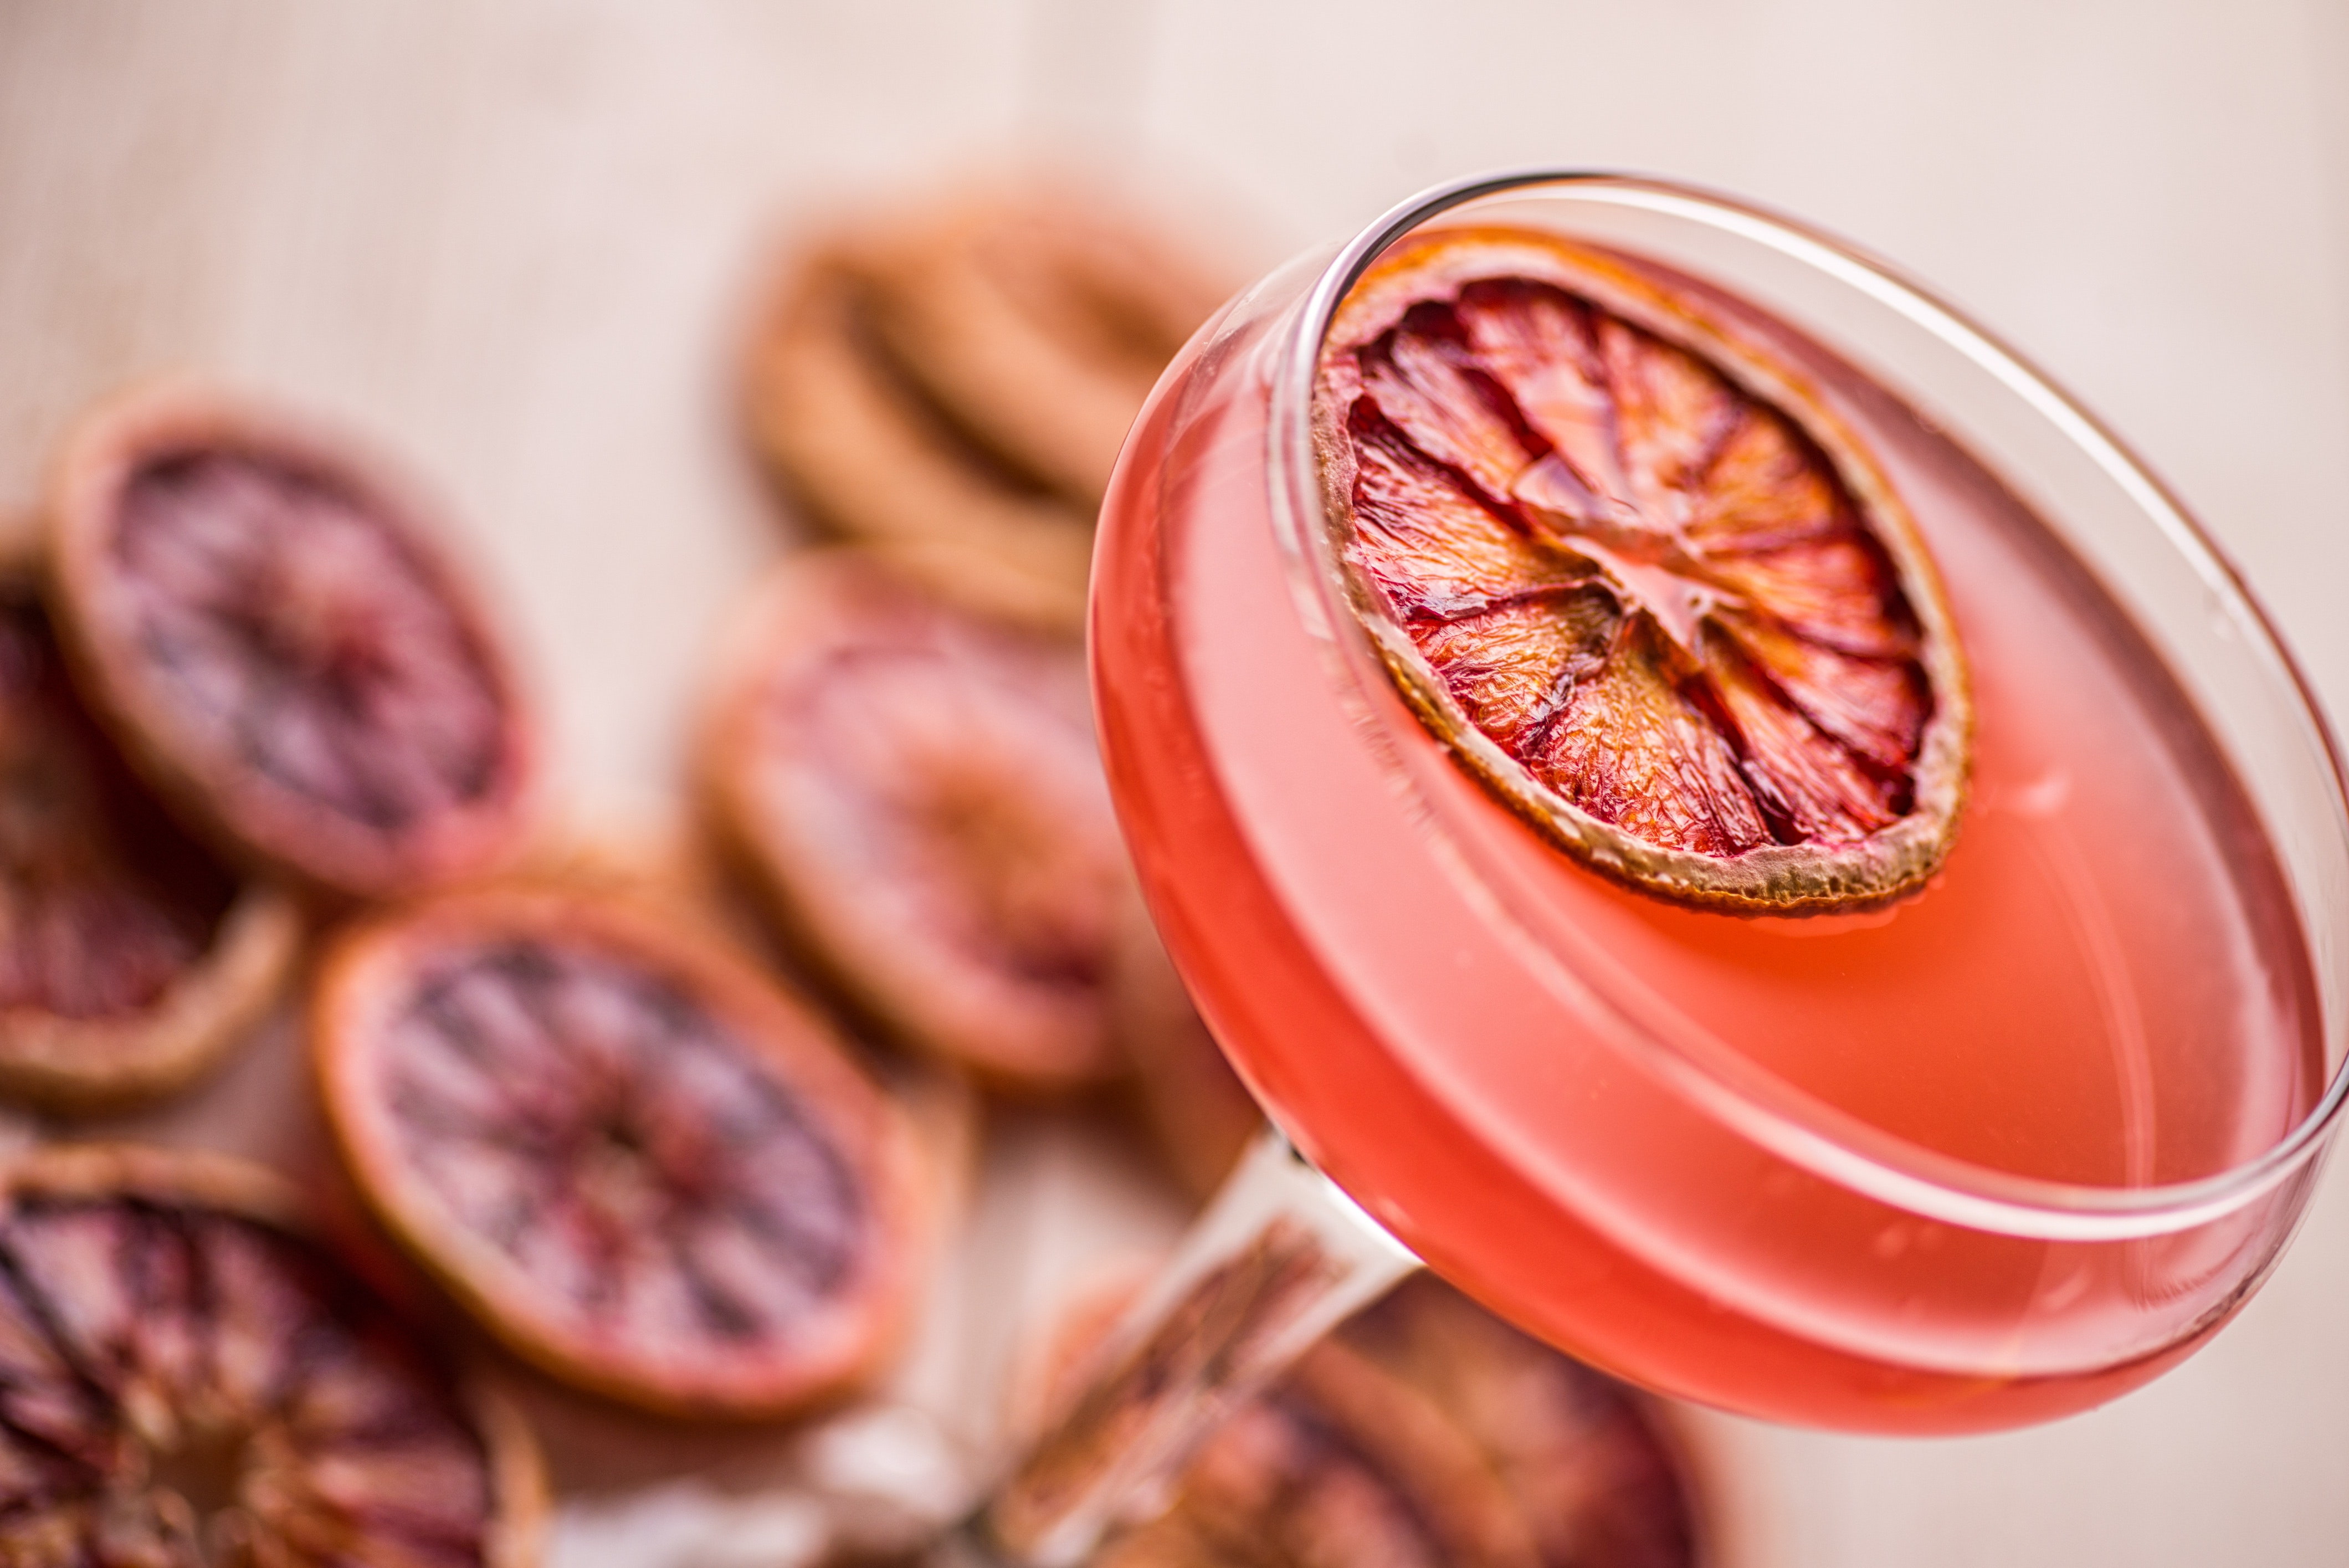
food, citrus, superfood, fruit, plant, orange, grapefruit, Superfruit, ingredient, peach